Gilbert Teodoro

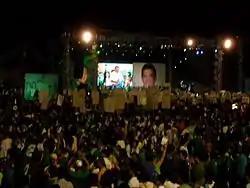
Teodoro during his party's Grand Rally at Rizal Memorial Stadium in Manila.

In March 2009, Teodoro announced his intention to run for President of the Philippines in the May 2010 election. Months earlier, he quit his old party Nationalist People's Coalition (NPC) to join the merged administration party Lakas–Kampi and cast his name in the ruling party's contenders for the 2010 elections.